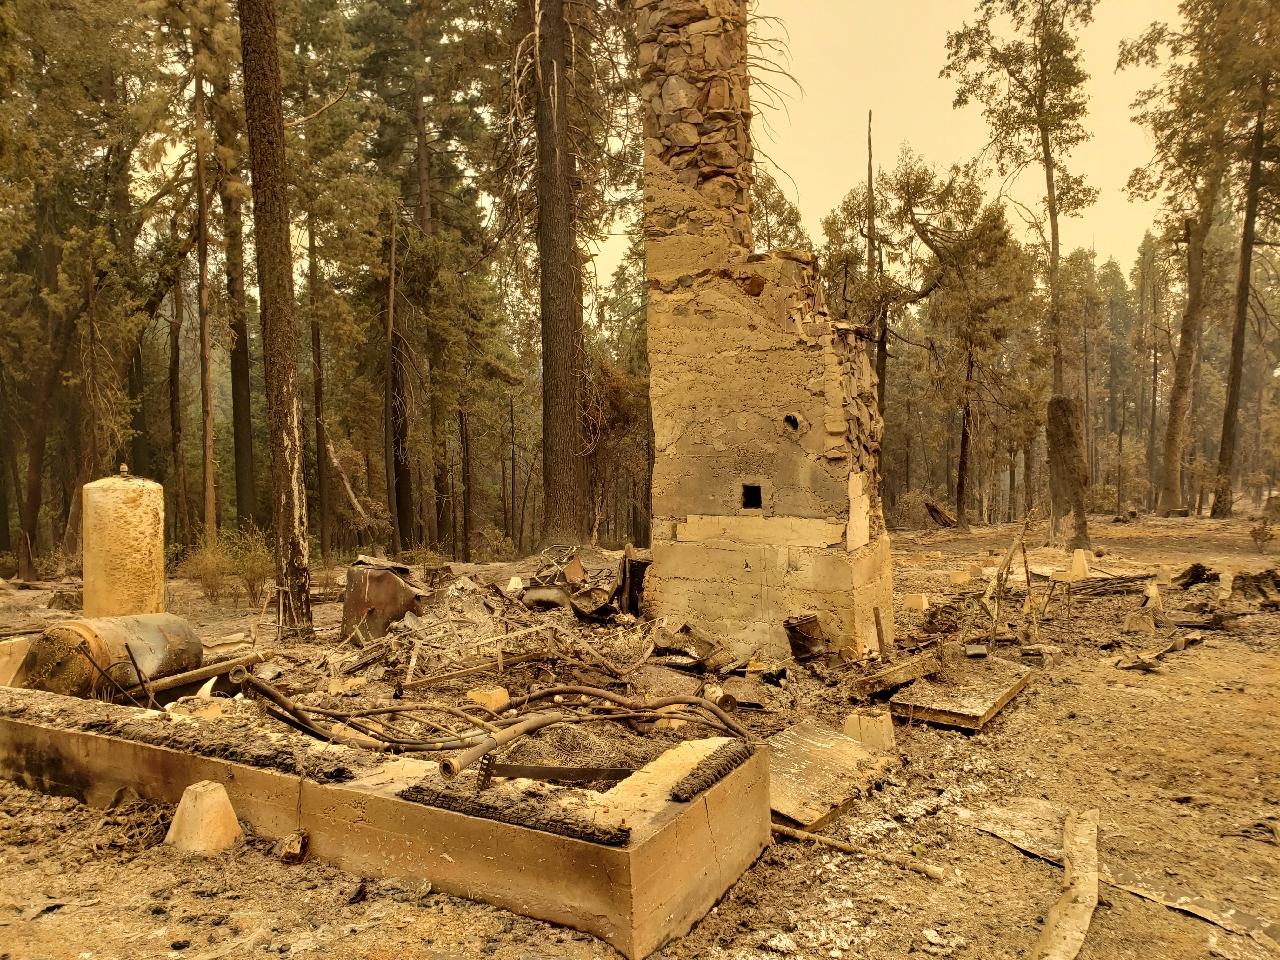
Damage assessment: destroyed